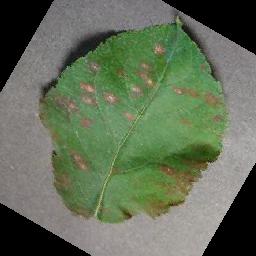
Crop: apple
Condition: cedar_rust